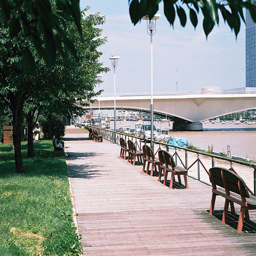
Park benches overlooking a river with a bridge in the background.
A row of benches sitting on top of a board walk.
A row of benches on a board walk over looking the water.
The boardwalk is lined with trees,  benches in the sun or in shade.
A bridge and many wooden benches by the water.